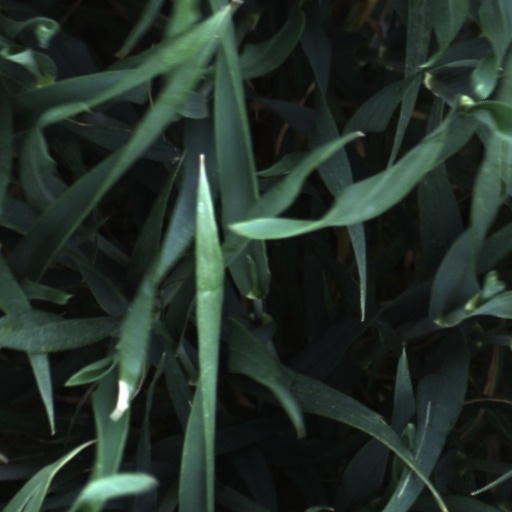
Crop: wheat